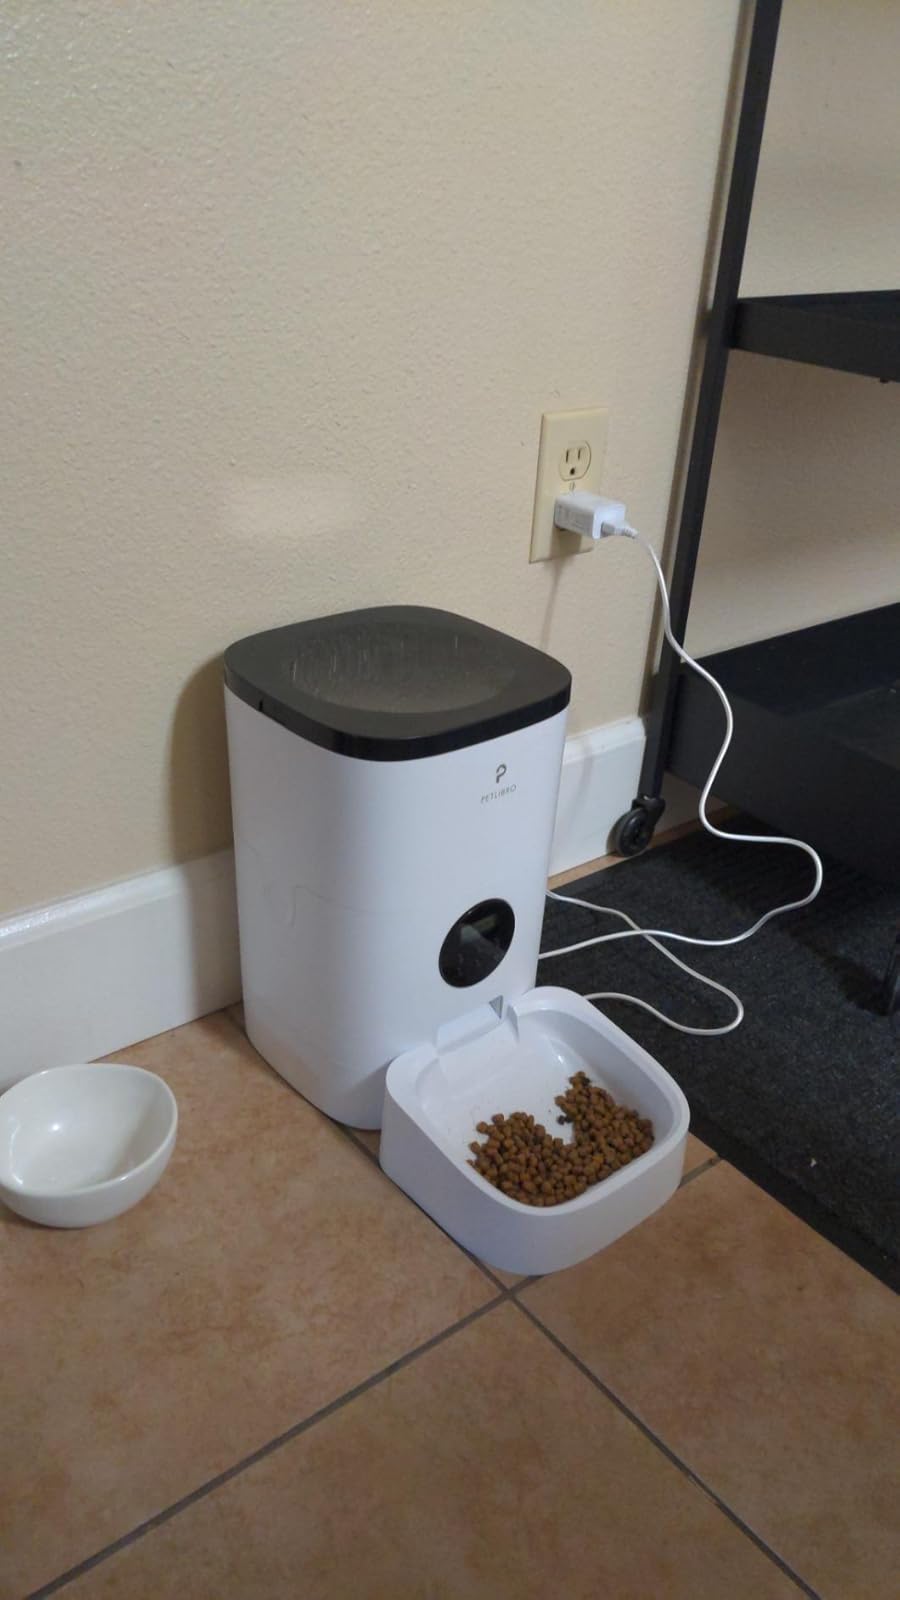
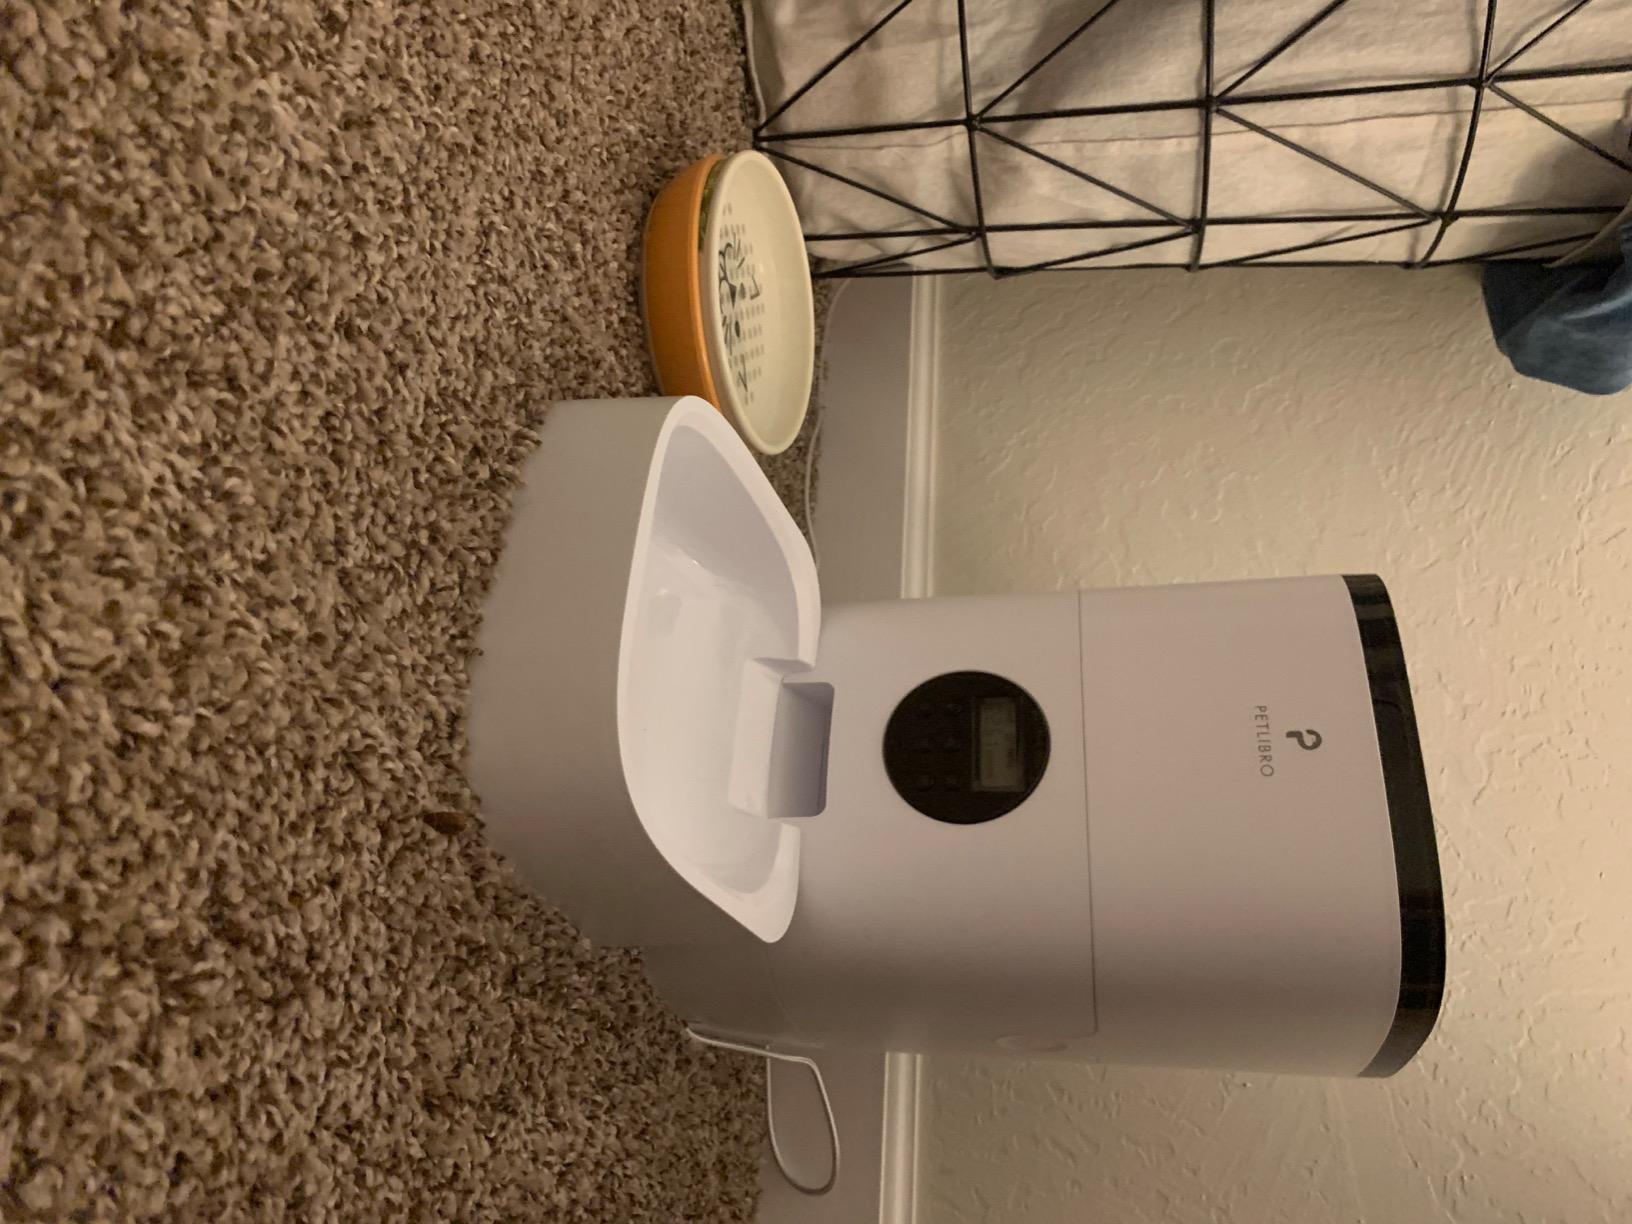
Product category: items_feeder
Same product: yes